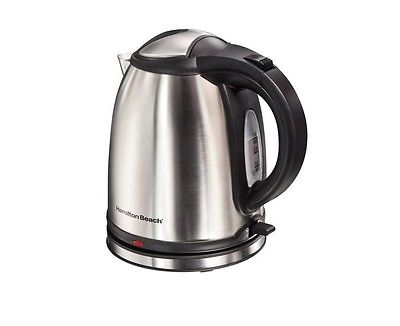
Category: kettle